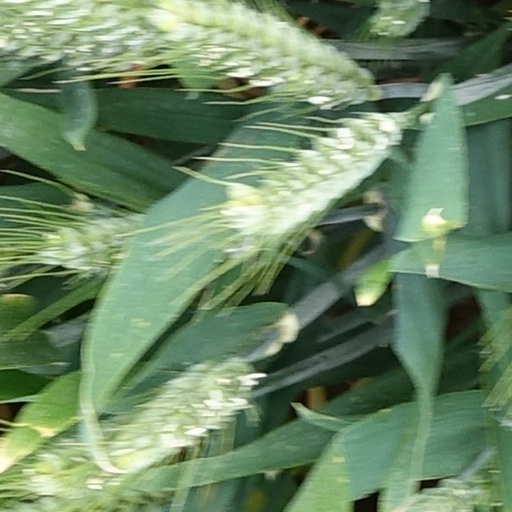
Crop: wheat